Maserati 8CLT

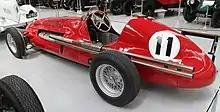
Rear-left quarter

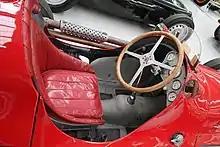
Cockpit

The ignition was single with a Marelli brand magnet. The feeding was forced with two Roots brand compressors, and a carburetor produced by Weber model 52 DCO, positioned upstream of the compressors themselves. Distribution was ensured by four valves per cylinder arranged in a 90° V, and a double overhead camshaft. Lubrication was forced with delivery and recovery pumps. The cooling system was water circulation with a centrifugal pump.